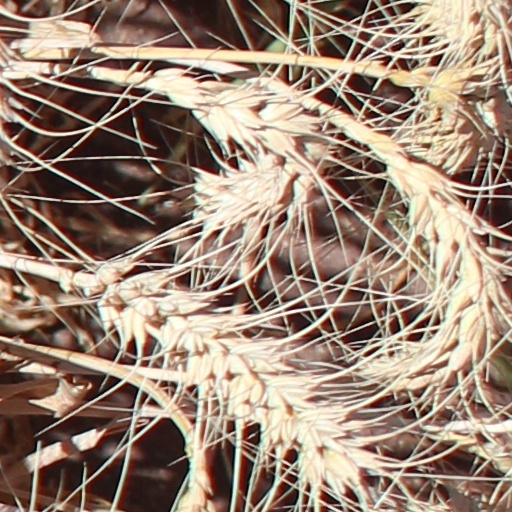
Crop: wheat